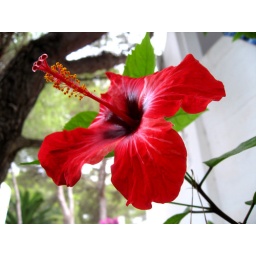
A nice red flower I saw in Ibiza, Spain.